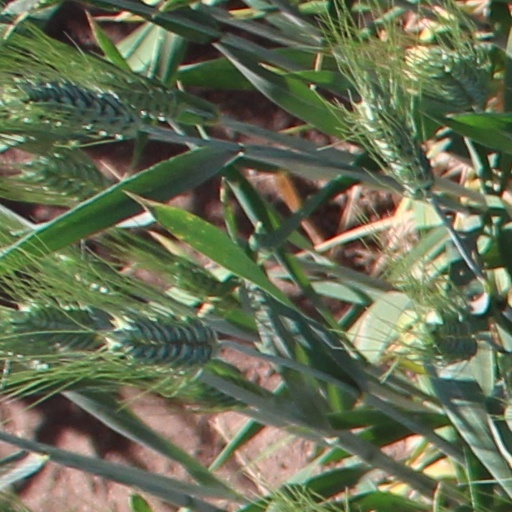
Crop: wheat